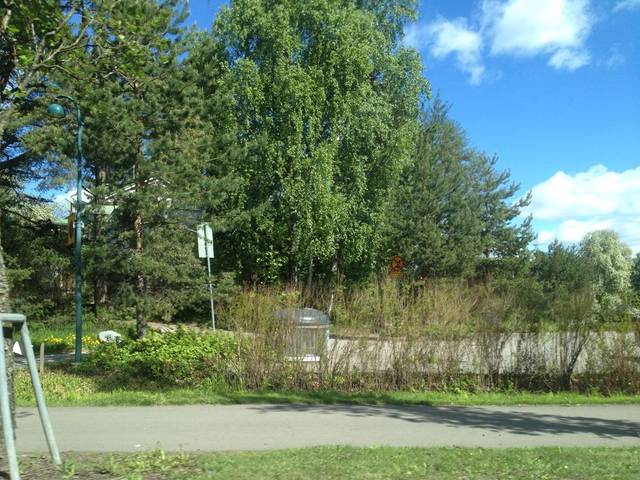
Region: Finland
Coordinates: 60.192, 24.889